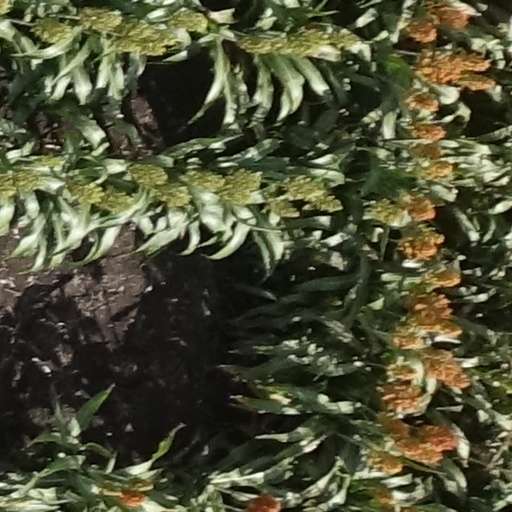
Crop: sorghum